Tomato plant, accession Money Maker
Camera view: vertical (180 deg); turntable rotation: 60 degrees
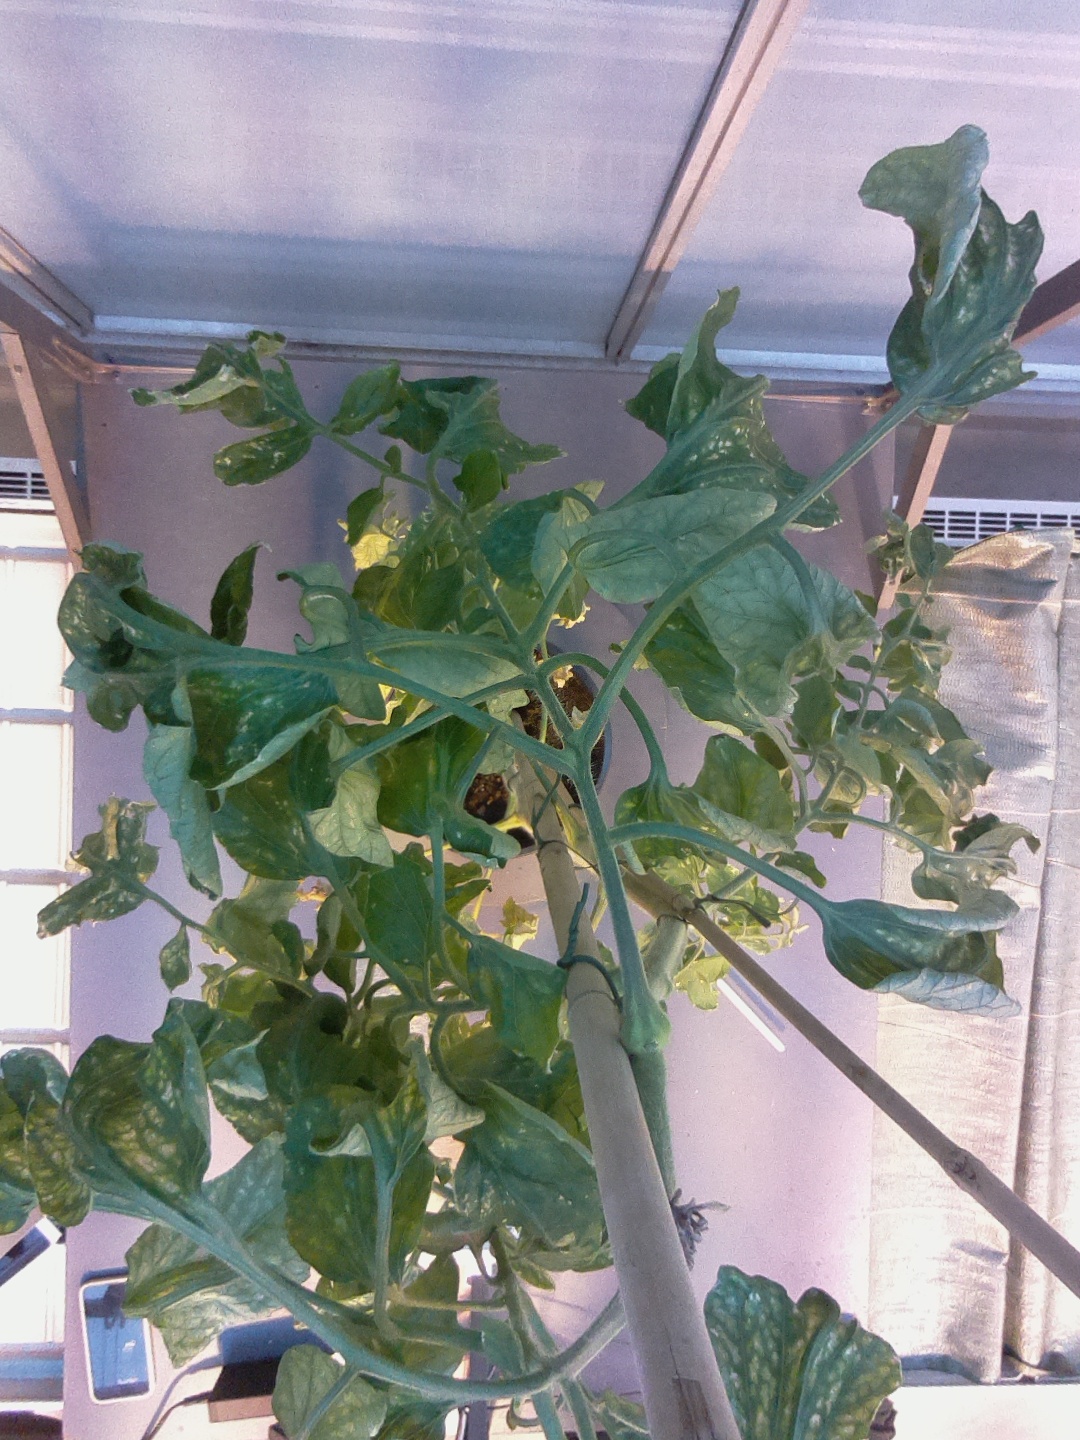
BBCH growth stage 29: 90%-100% Side shoots formed